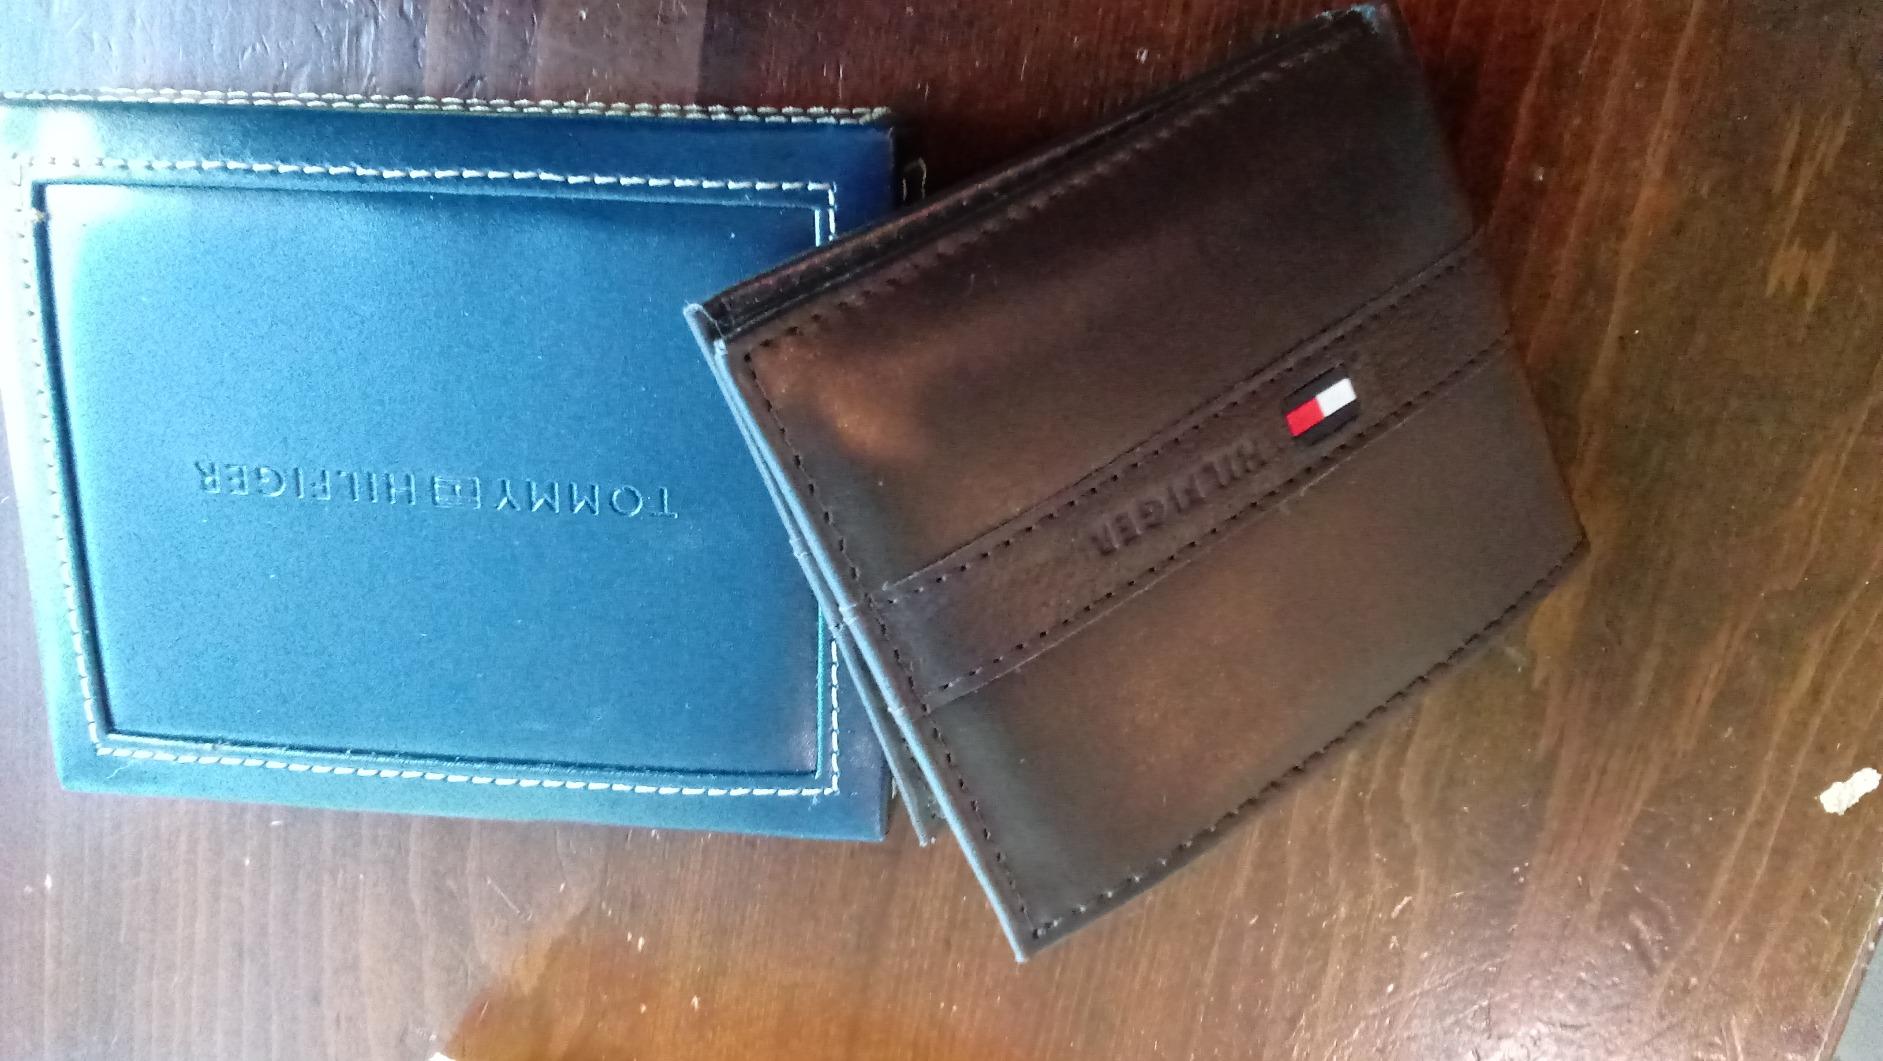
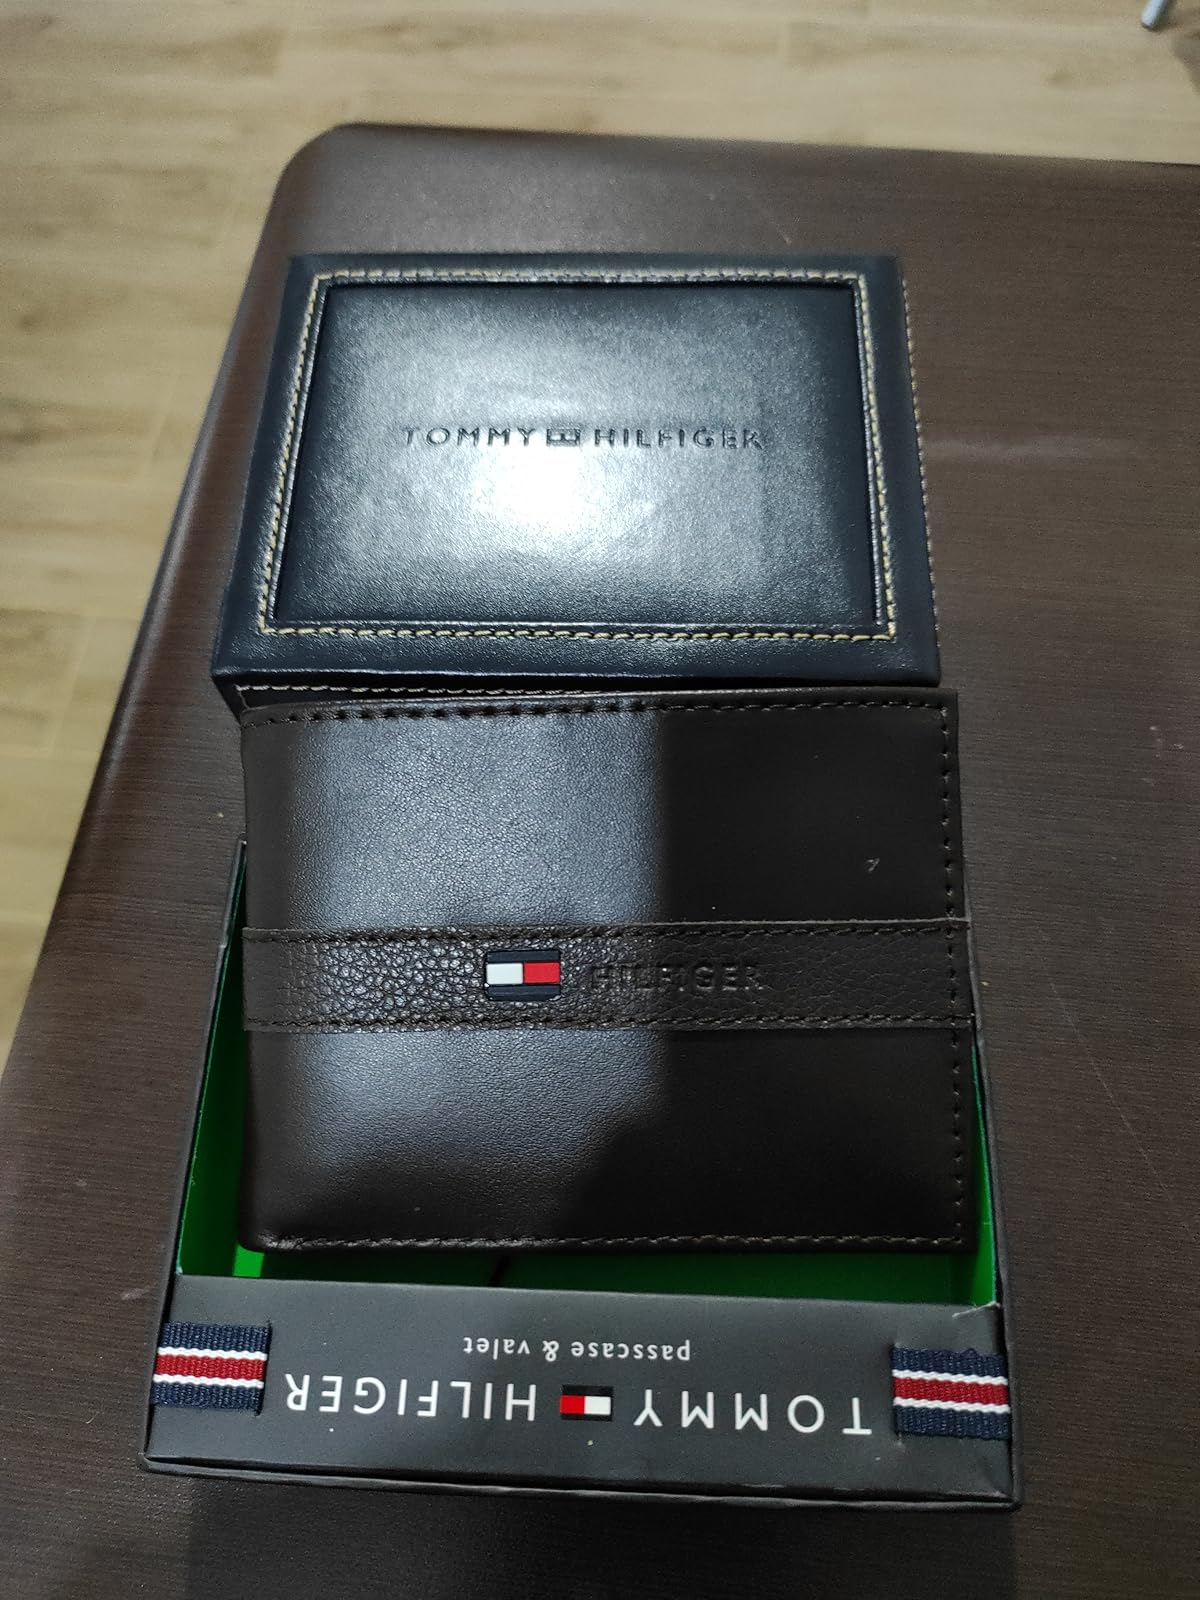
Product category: accessories_wallet
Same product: yes